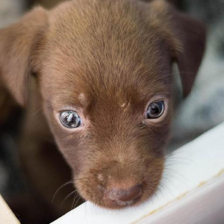
Label: animals